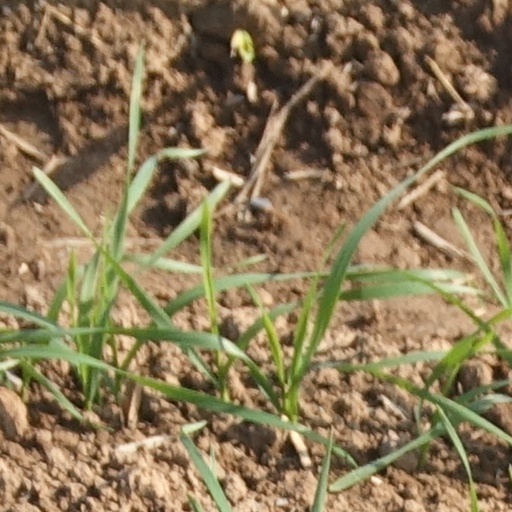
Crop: wheat